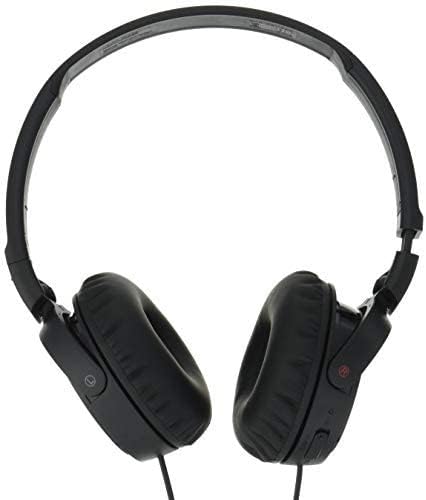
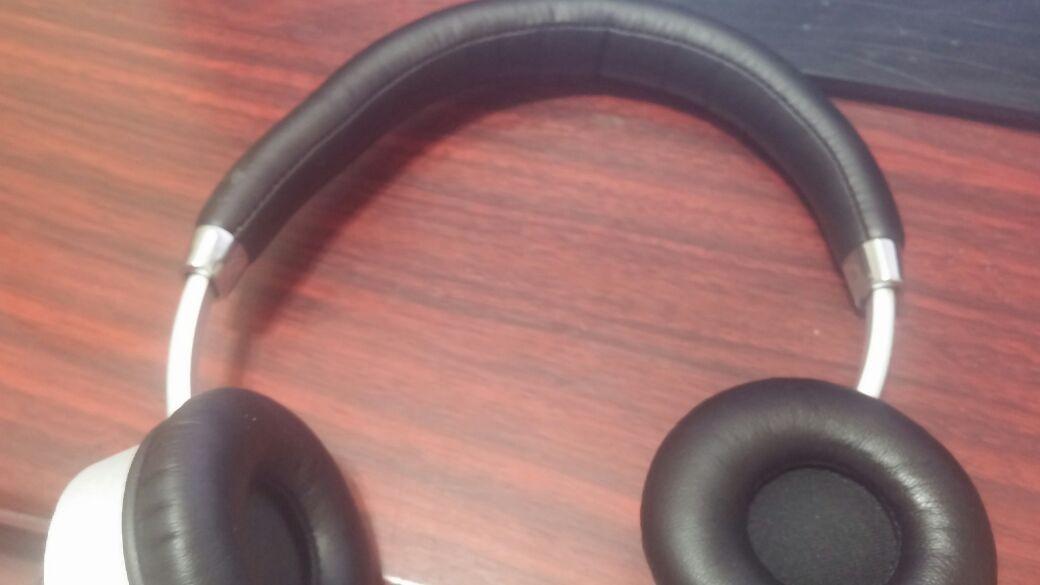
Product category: headphones
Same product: no